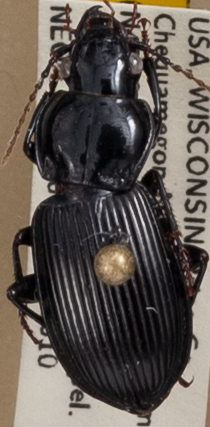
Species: Pterostichus novus
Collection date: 2021-08-10 04:00:00
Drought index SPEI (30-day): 1.19
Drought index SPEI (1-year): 0.212
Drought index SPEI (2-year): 1.546